Nancy McFarlane

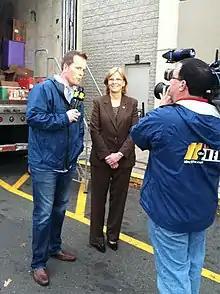
McFarlane being interviewed by an ABC 11 news television crew in 2012

McFarlane won the District A City Council seat in 2007, and ran without opposition in 2009. She served on the Budget and Economic Development Committee and was chair of the Comprehensive Planning Committee.